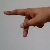
The image shows a hand gesture representing the letter 'P' in Indian Sign Language.